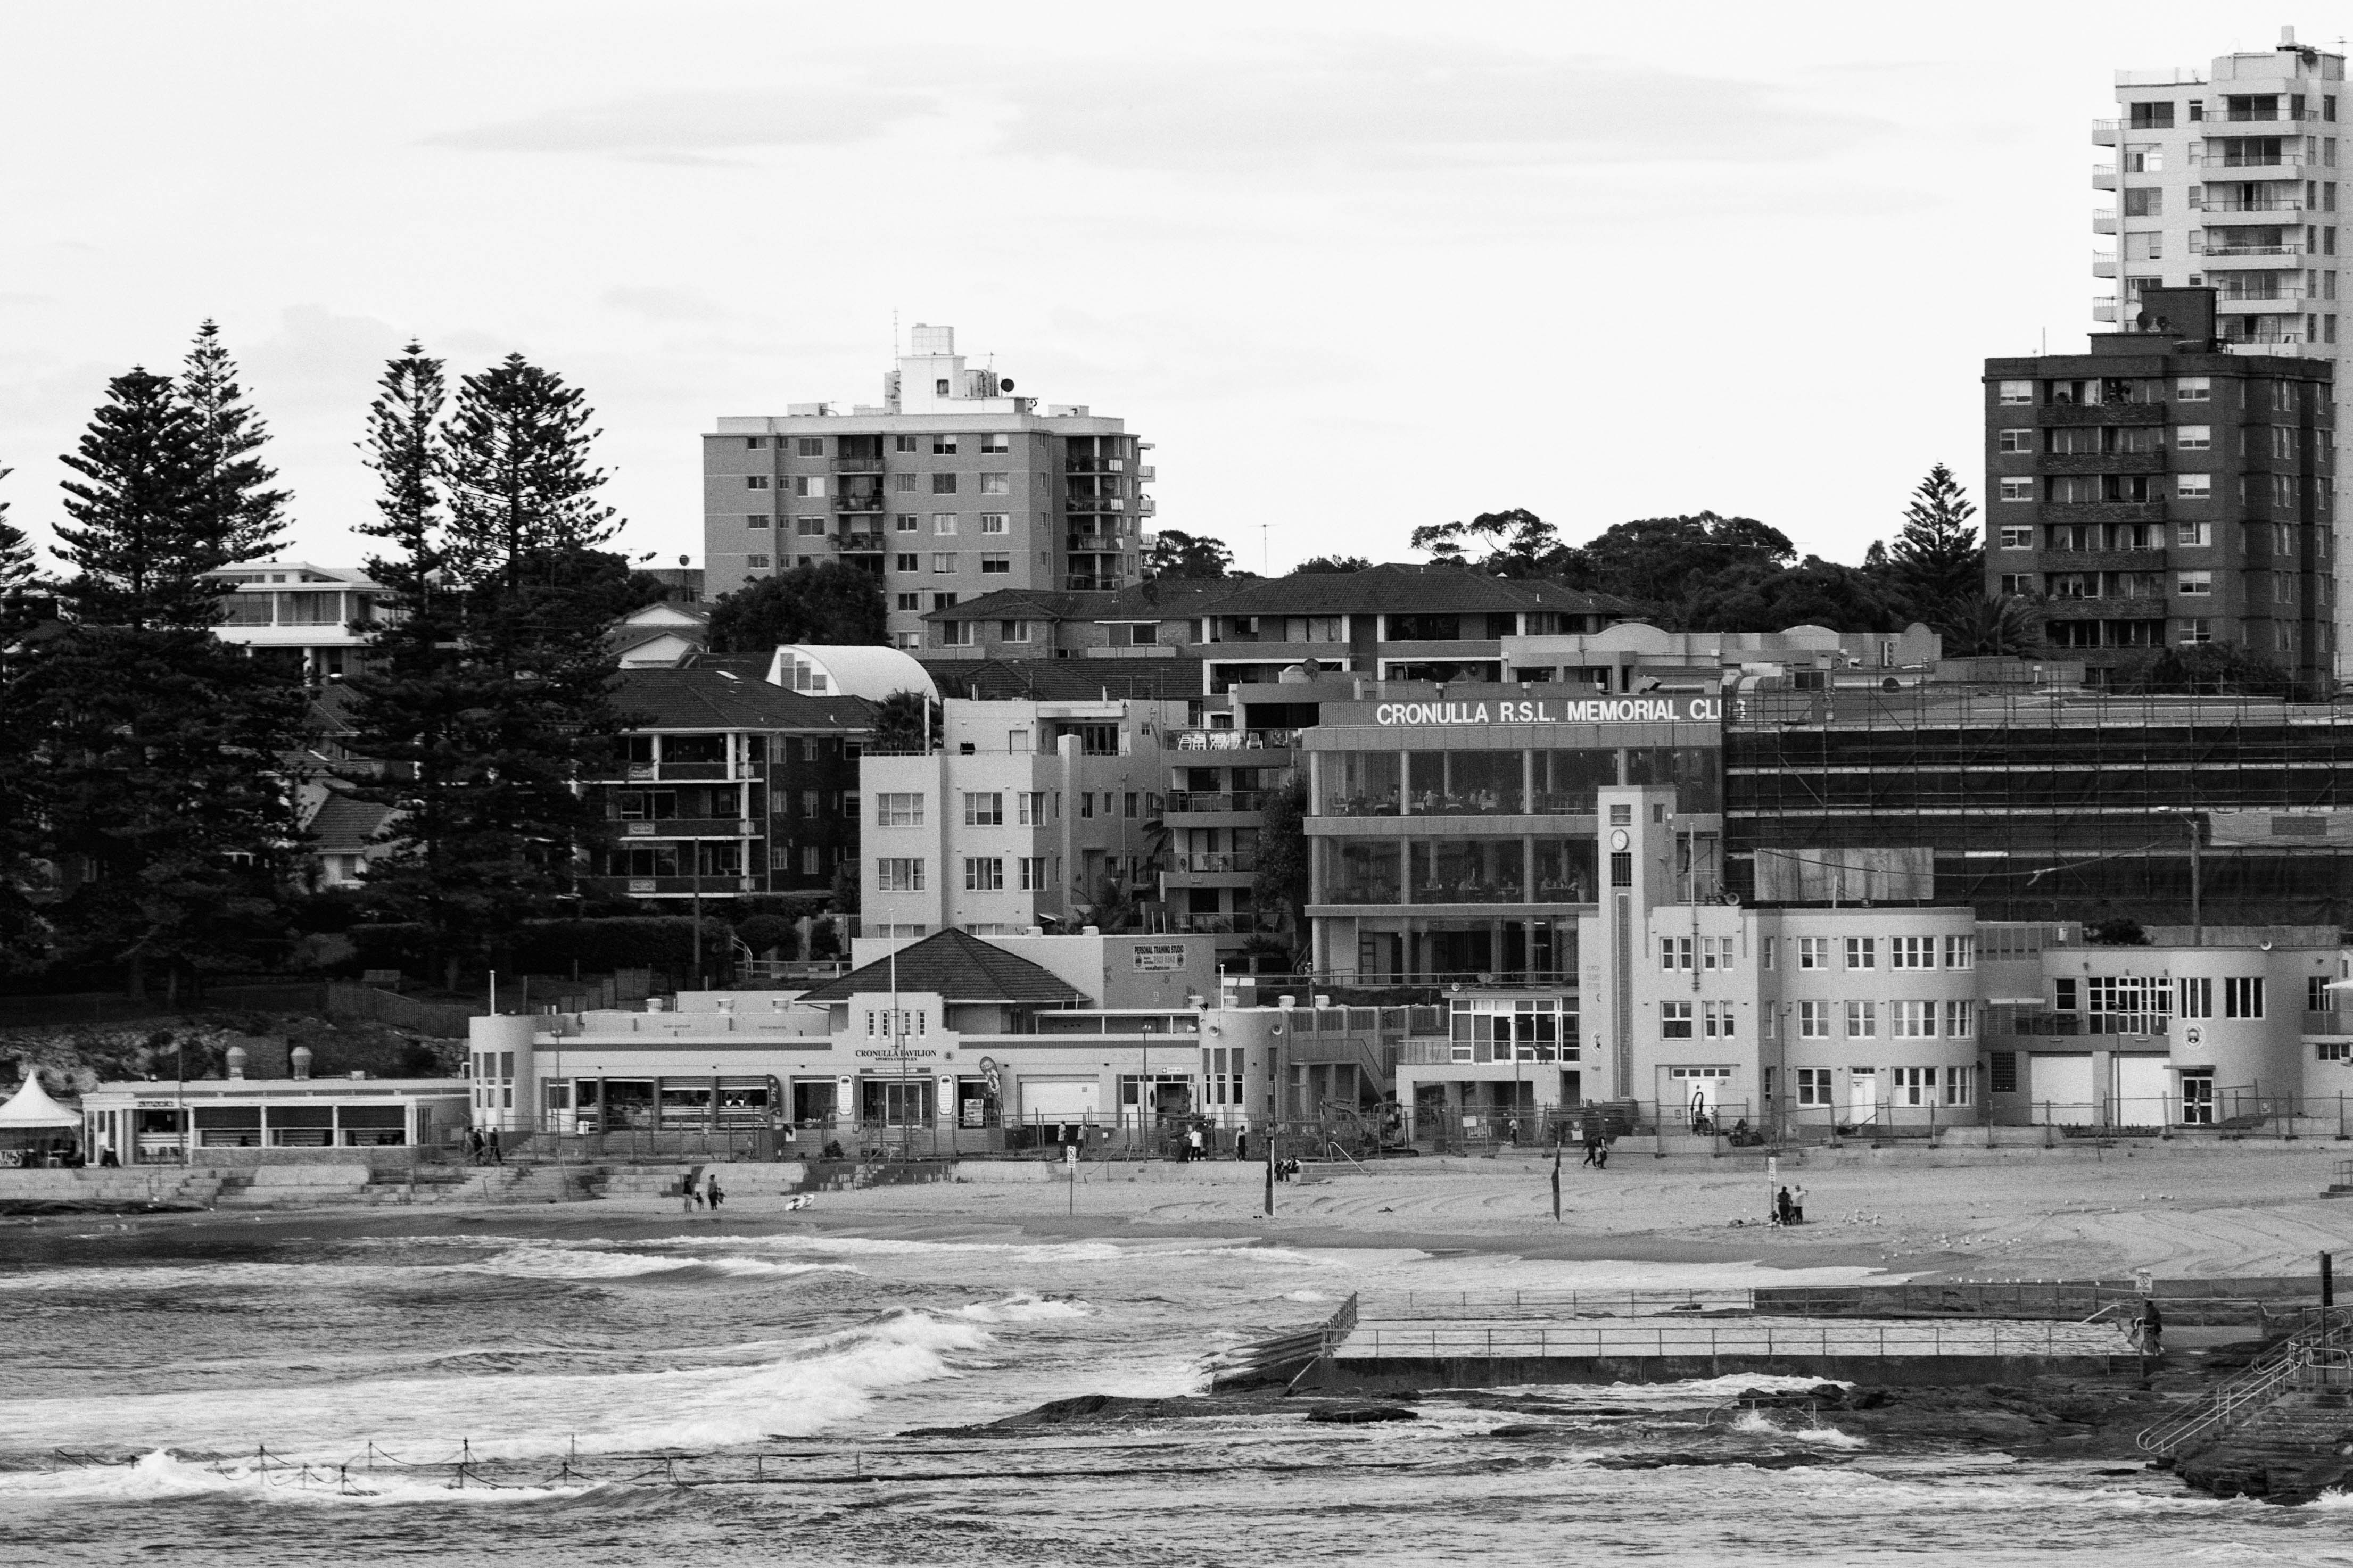
beach, ocean, black and white, skyline, photography, town, city, cityscape, surf, sydney, landmark, monochrome, tower block, australia, blackandwhite, waves, cronulla, urban area, monochrome photography, residential area, human settlement